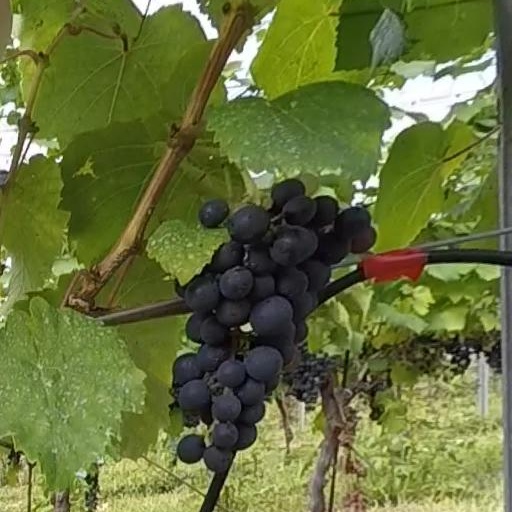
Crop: grape